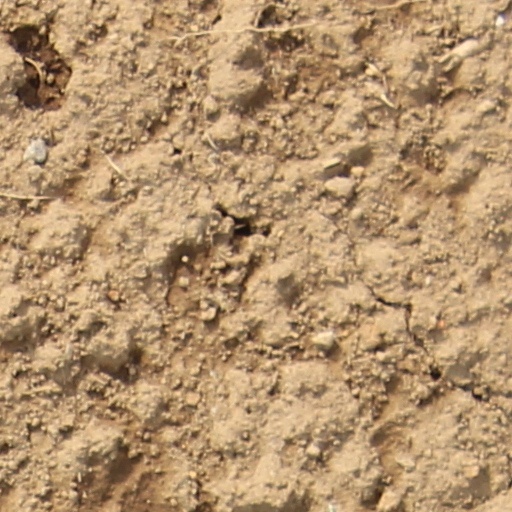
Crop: wheat